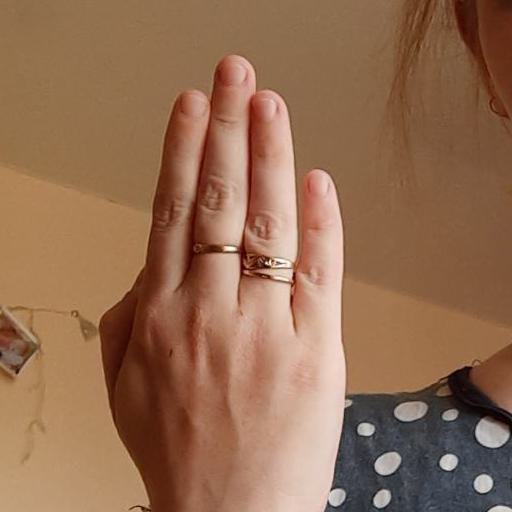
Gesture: stop_inverted